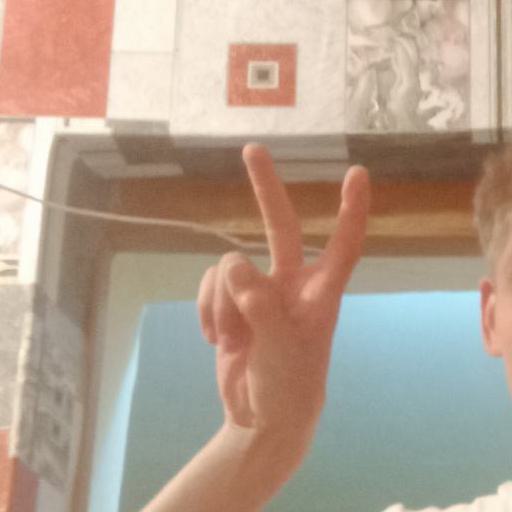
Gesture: peace